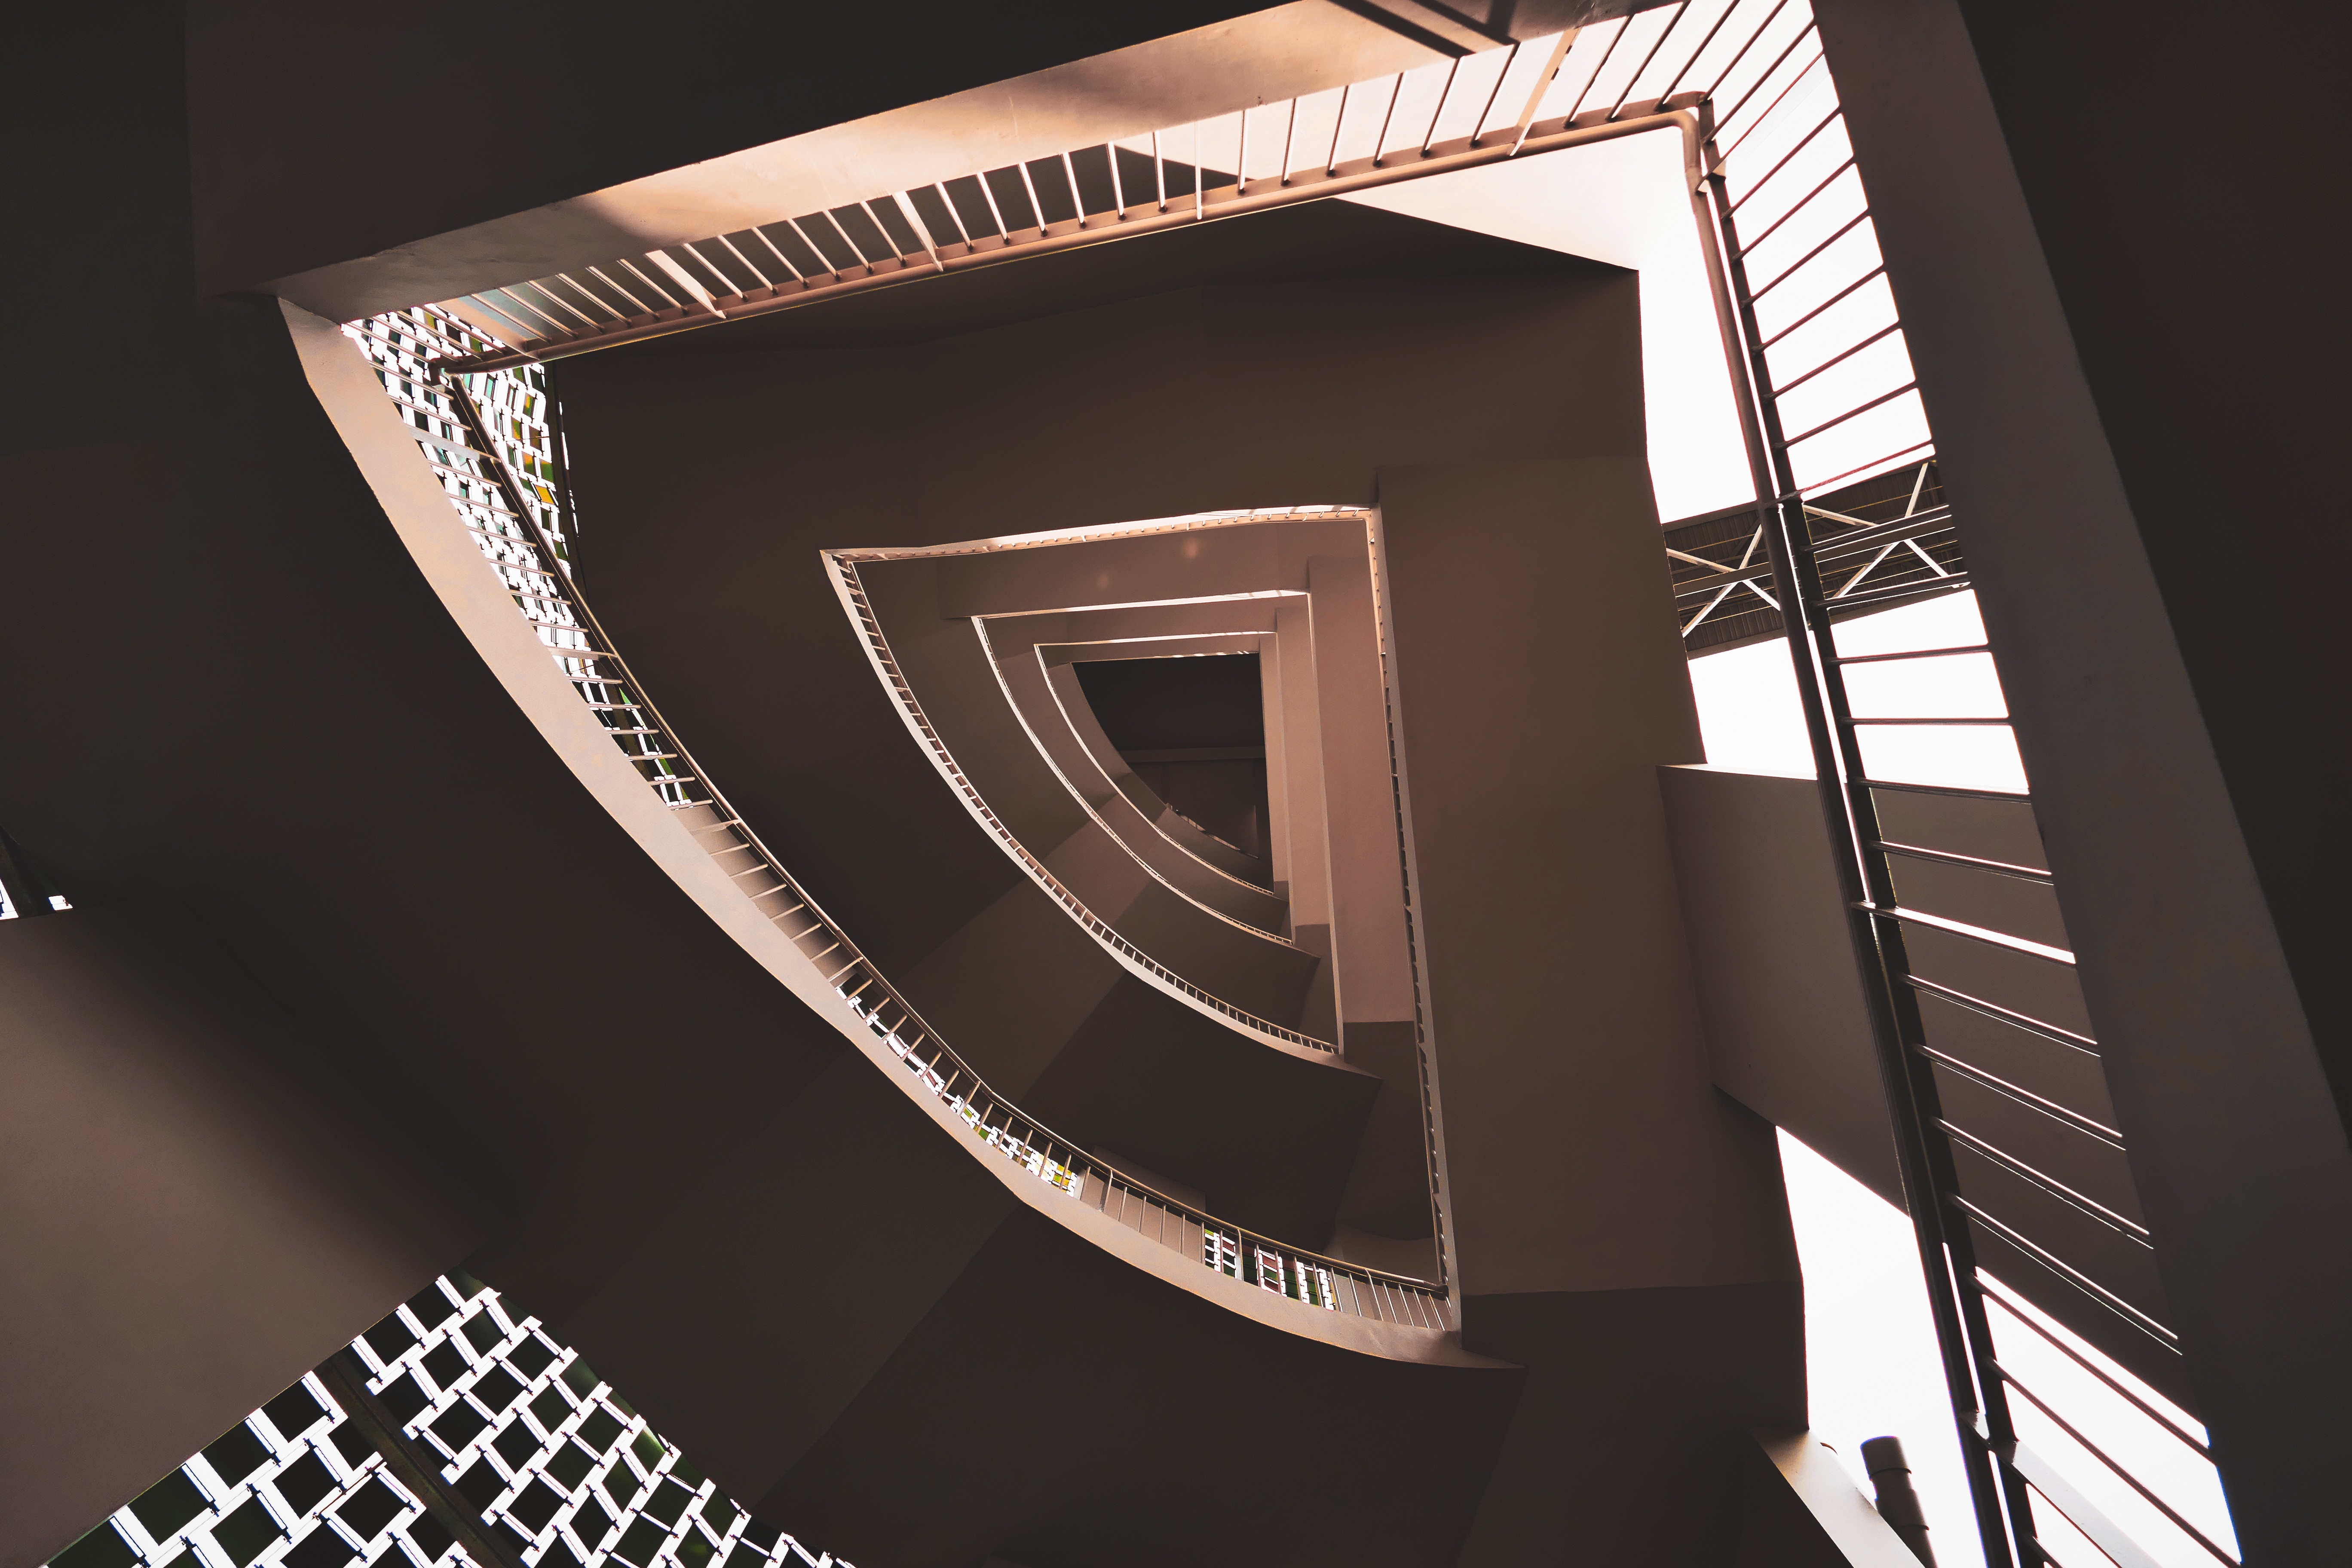
architecture, spiral, interior, staircase, construction, stairway, stairwell, interior design, brand, font, indoors, illustration, design, symmetry, shape, spiraling